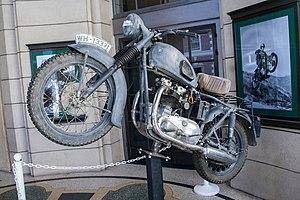
La TR6 Trophy est une moto fabriquée par Triumph à Meriden de 1956 à 1973, date à laquelle elle a été remplacée par la Triumph Tiger TR7V 750 cm³ à cinq vitesses. Durant toute sa commercialisation ce fut un modèle apprécié, particulièrement aux États-Unis. La variante de compétition, connue sous le nom de « desert sled », remporta de nombreuses compétitions de la fin des années 1950 jusqu'aux années 1960. L’apparition de la moto dans La Grande Évasion et le penchant de Steve McQueen pour ce modèle sont connus.
Terrence Stephen McQueen, dit Steve McQueen, né le 24 mars 1930 à Beech Grove et mort le 7 novembre 1980 à Ciudad Juárez, est un acteur et producteur de cinéma américain, par ailleurs pilote automobile et pilote de moto.
La Grande Évasion est un film américain de John Sturges sorti en 1963 d'après le récit de Paul Brickhill.